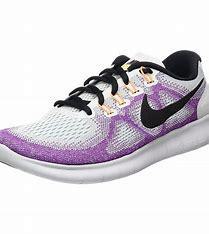
Brand: Nike
Model: Free RN 2017